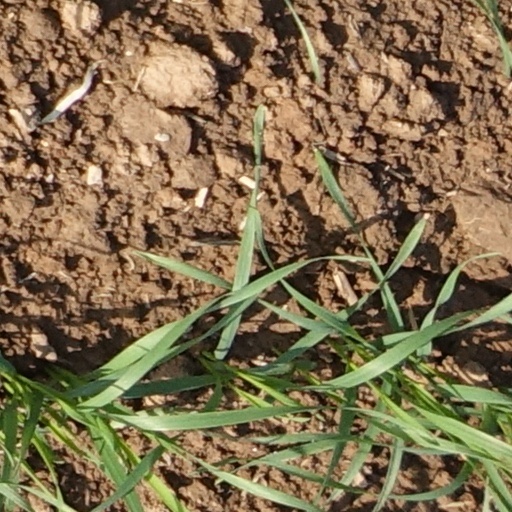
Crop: wheat